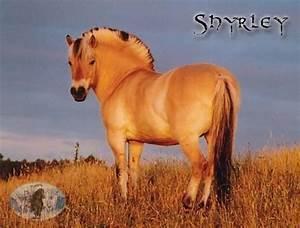
horse